Mike Conway

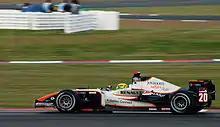
Conway driving for Trident Racing at the Silverstone round of the 2008 GP2 Series season

Conway made his GP2 debut at Silverstone in June 2006, when he replaced the injured Olivier Pla in a DPR Direxiv car. Having stalled at the start of race one, he battled to 11th place. In race two he also finished 11th.